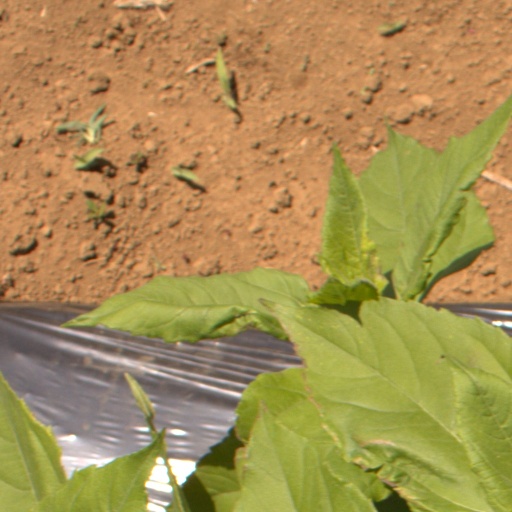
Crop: Jerusalem artichoke